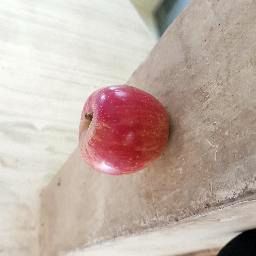
Fruit: Apple
Quality: Good